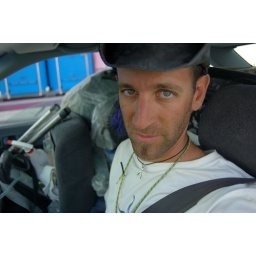
Eight hours in line to get out, I chug (another) red bull &amp;amp; prepare to drive